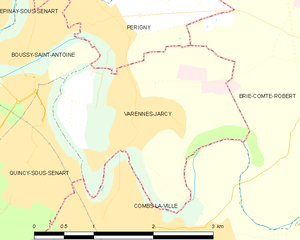
Carte des communes françaises Varennes-Jarcy